Coat of arms of Thuringia

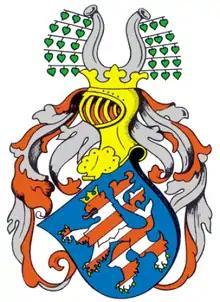
The arms of the landgraves of Thuringia

In 1040 the Ludovingians, a dynasty from Upper Franconia (then Upper East Franconia), became the rulers of territories northern Thuringia, which at that time were part of the duchy of Saxony. Later generations of the house gained control of more of Thuringia and parts of West Franconia around Hessengau (today northern Hesse) and became counts palatine of Saxony. In 1137 they became landgraves, a position comparable to that of a duke and which was imperially immediate (i.e. they were subject only to the emperor and not to any intermediate feudal lord). In 1247 the Ludowinger line died out and they were succeeded by the Saxon House of Wettin. In 1264 the eastern parts of the landgraviate, which lay in modern Thuringia, were united with the Margraviate of Meissen following the War of the Thuringian Succession. (The western parts became the Landgraviate of Hesse. The Hessian landgraves retained the Thuringian lion barry, and its use continued through the various Hessian states to this day, where it can be found in the coat of arms of the modern state Hesse, albeit in a slightly different form than modern Thuringia's.)